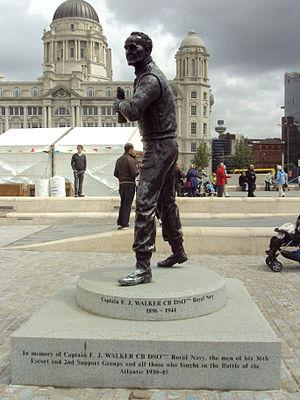
Frederic John Walker est un officier de la Royal Navy célèbre pour ses exploits durant la Seconde Guerre mondiale